Assassination of Jamal Khashoggi

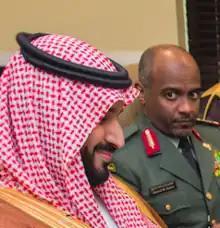
Ahmad Asiri (right) and Mohammed bin Salman (left) in 2016

Al-Waqt news quoted informed sources as saying that Mohammad bin Salman had assigned Ahmad Asiri, the deputy head of the Saudi intelligence agency Riasat Al-Mukhabarat Al-A'amah and the former spokesman for the Saudi-led coalition in Yemen, with the mission to execute Khashoggi inside the Saudi consulate in Istanbul. Another military officer with a great deal of experience in dealing with dissidents was the second candidate for the mission. On the same day, Turkish media close to the President published images of what it described as a 15-member "assassination squad" allegedly sent to kill Khashoggi, and of a black van later traveling from the Saudi consulate to the consul's home. On 17 October the "Daily Sabah", a news outlet close to the Turkish president, published the names and pictures of the 15-member Saudi team apparently taken at passport control. Additional details about identities were also reported along with their aliases. According to one report, seven of the fifteen men suspected of killing Khashoggi are Mohammed bin Salman's personal bodyguards. The "Daily Sabah" outlet named and detailed: